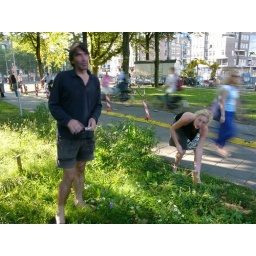
The 'National Test Gardens' group harvests seed from wild plants they have earlier planted in public green spots.